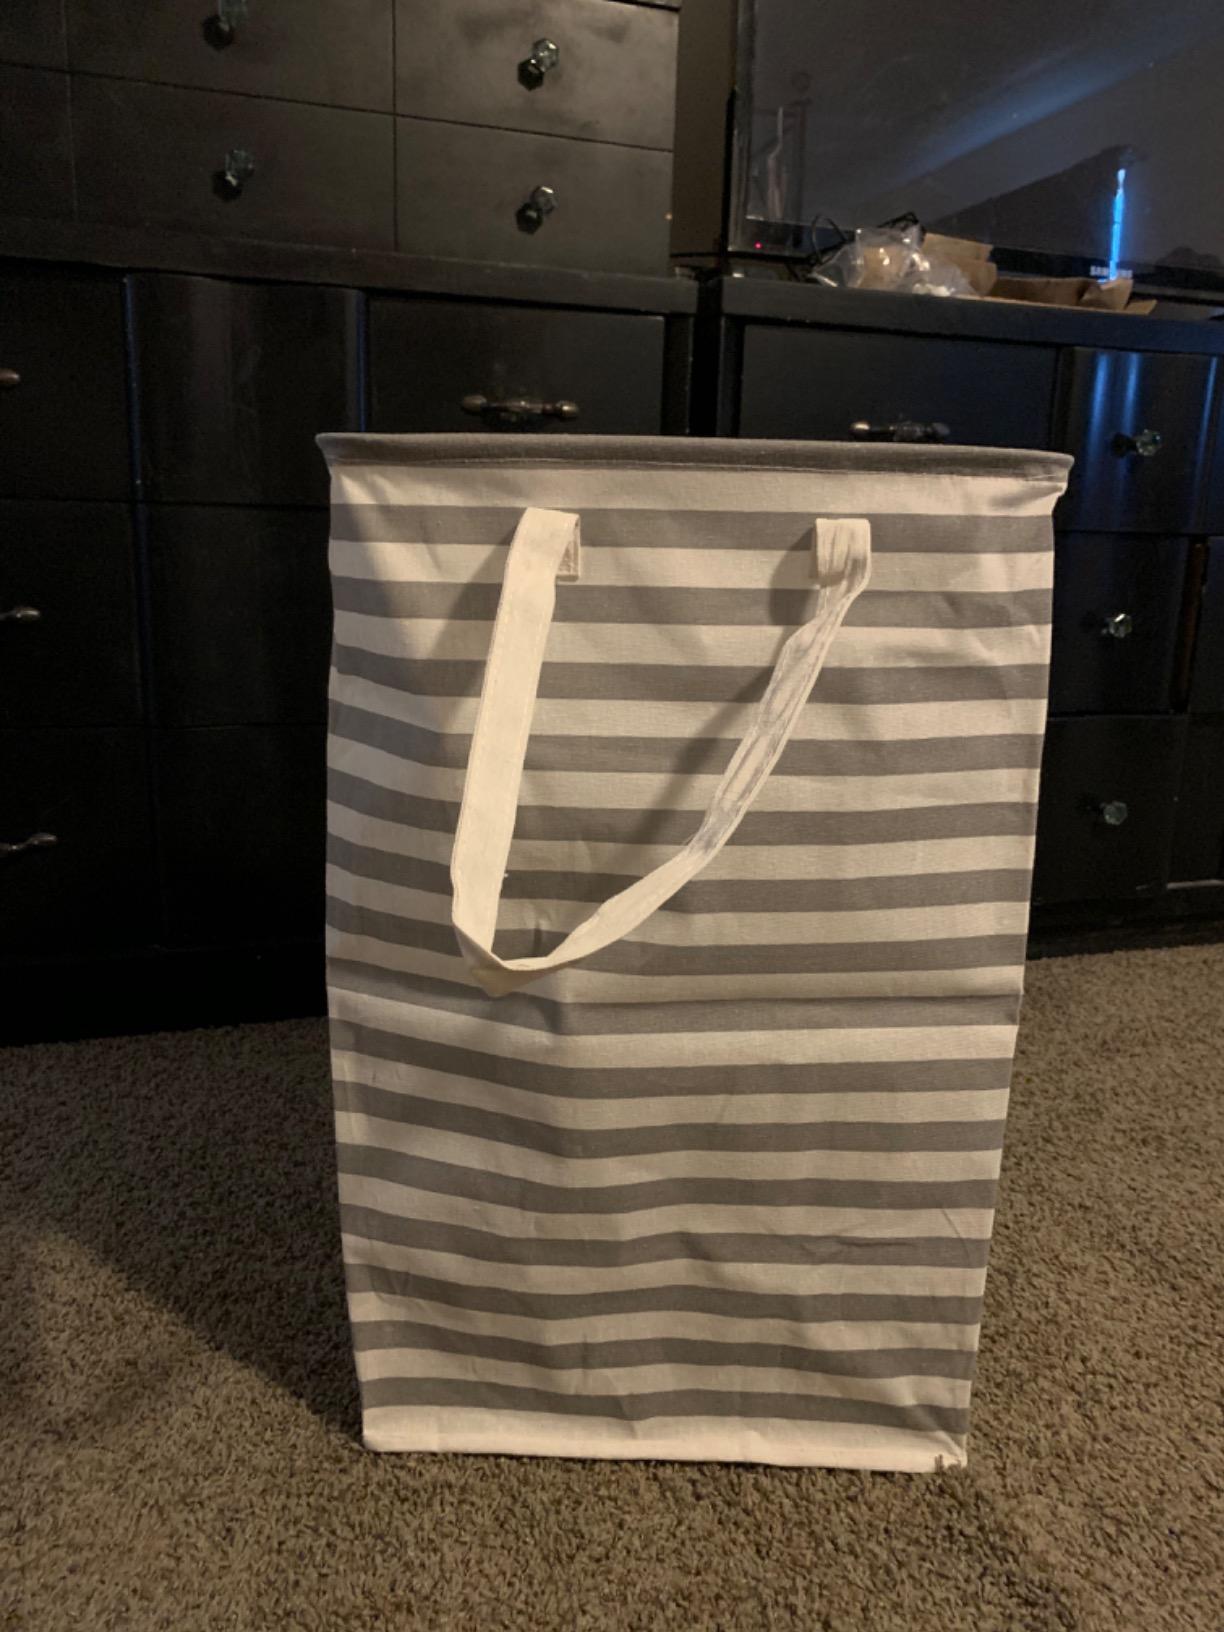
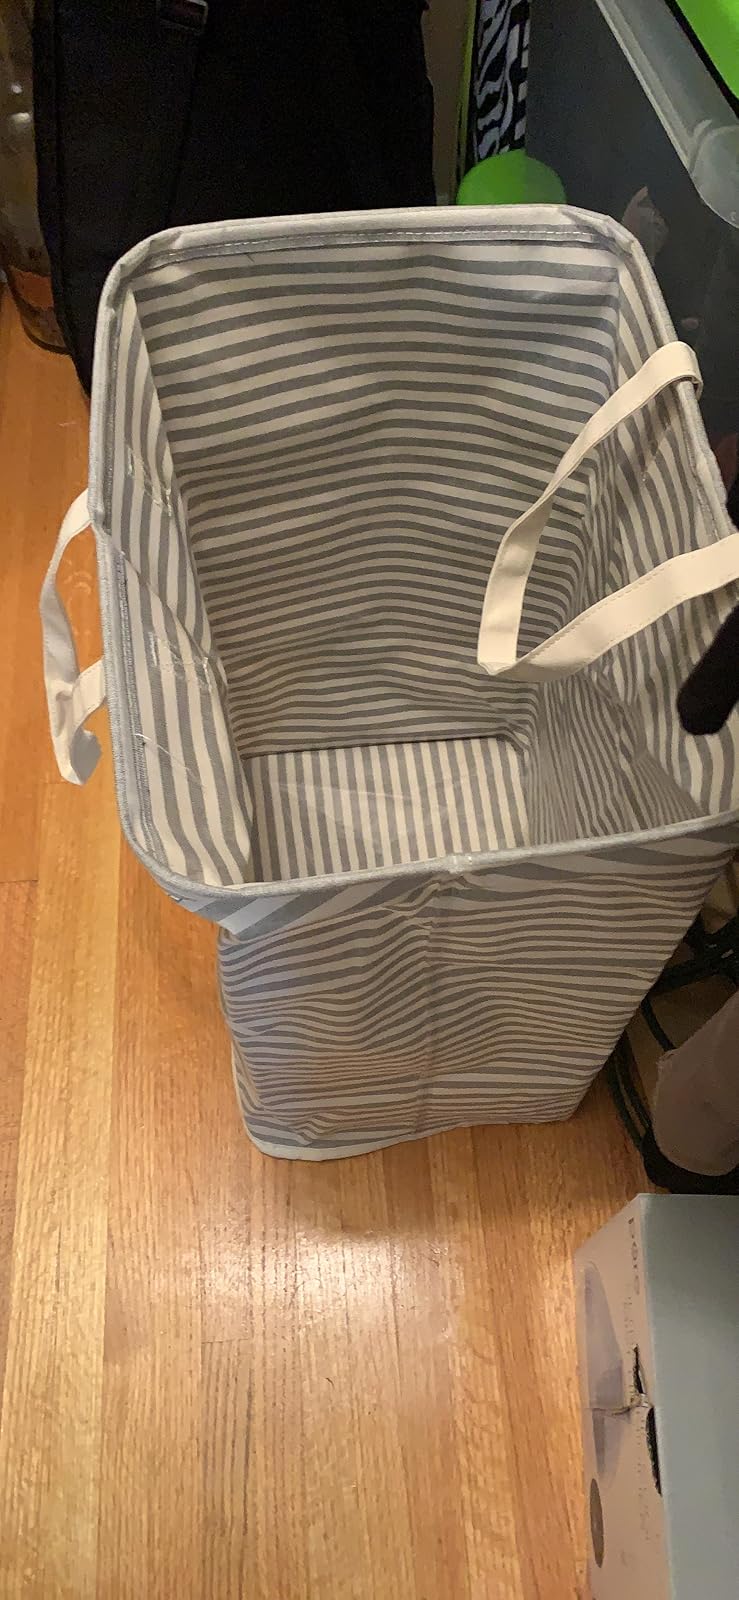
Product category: items_hamper
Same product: no